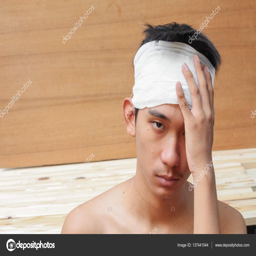
young man with trauma of the head .